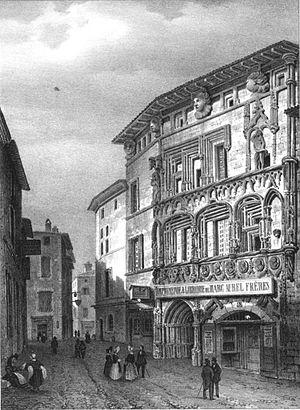
Album du Dauphiné - tome III, lithographie de Valence, Drome
Le Vieux Valence est le quartier le plus ancien de la ville de Valence, préfecture du département de la Drôme. D'une façon générale on peut dire que le Vieux Valence est un vaste secteur qui se compose de deux sous-quartiers : Basse ville et Saint-Jean. On y trouve de nombreux édifices inscrits sur la liste des monuments historiques. C'est un quartier vivant composé de rues piétonnes avec des commerces, des boutiques et des restaurants, ainsi que de plusieurs places, dont la place des Clercs, la place des Ormeaux, la place Saint-Jean et la place de la Pierre. Le Vieux Valence se situe à proximité du centre-ville de Valence.
Valence est une commune du sud-est de la France, préfecture du département de la Drôme en région Auvergne-Rhône-Alpes. Avec 63 714 habitants recensés en 2017, elle est la ville la plus peuplée de la Drôme et la 8ᵉ d'Auvergne-Rhône-Alpes. Ses habitants sont appelés les Valentinois.
La maison des Têtes de Valence, située au 57 Grande Rue dans le Vieux Valence, est un fleuron de l'architecture du début du XVIᵉ siècle. La façade de cet ancien hôtel particulier, qui abrite le service municipal Valence Ville d'Art et d'Histoire, offre aux passants le foisonnement de son décor sculpté. Cette maison, marquant le passage du style gothique flamboyant au style renaissance, doit son nom aux nombreuses têtes qui ornent sa façade. Des sculptures symbolisent les vents, la Fortune, le Temps, ou encore la théologie, le droit ou la médecine tandis que le corridor est orné de bustes d'empereurs romains.